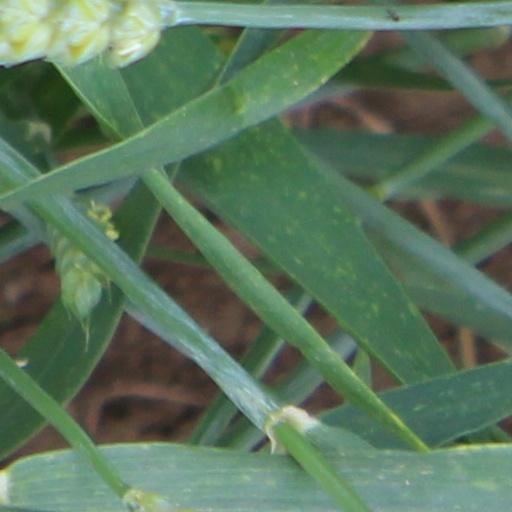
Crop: wheat